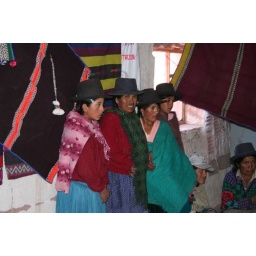
Women way too excited to have someone to dress up in their clothes